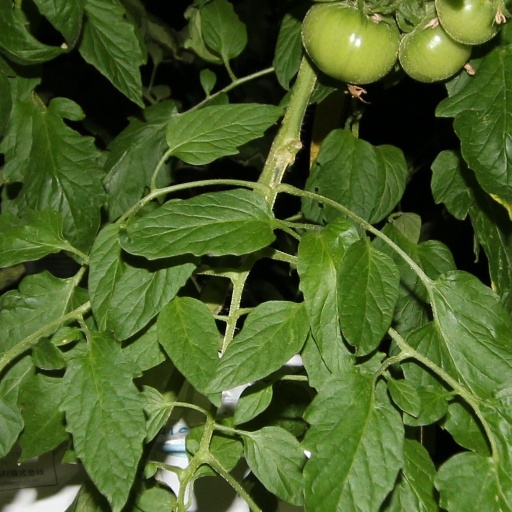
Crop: tomato